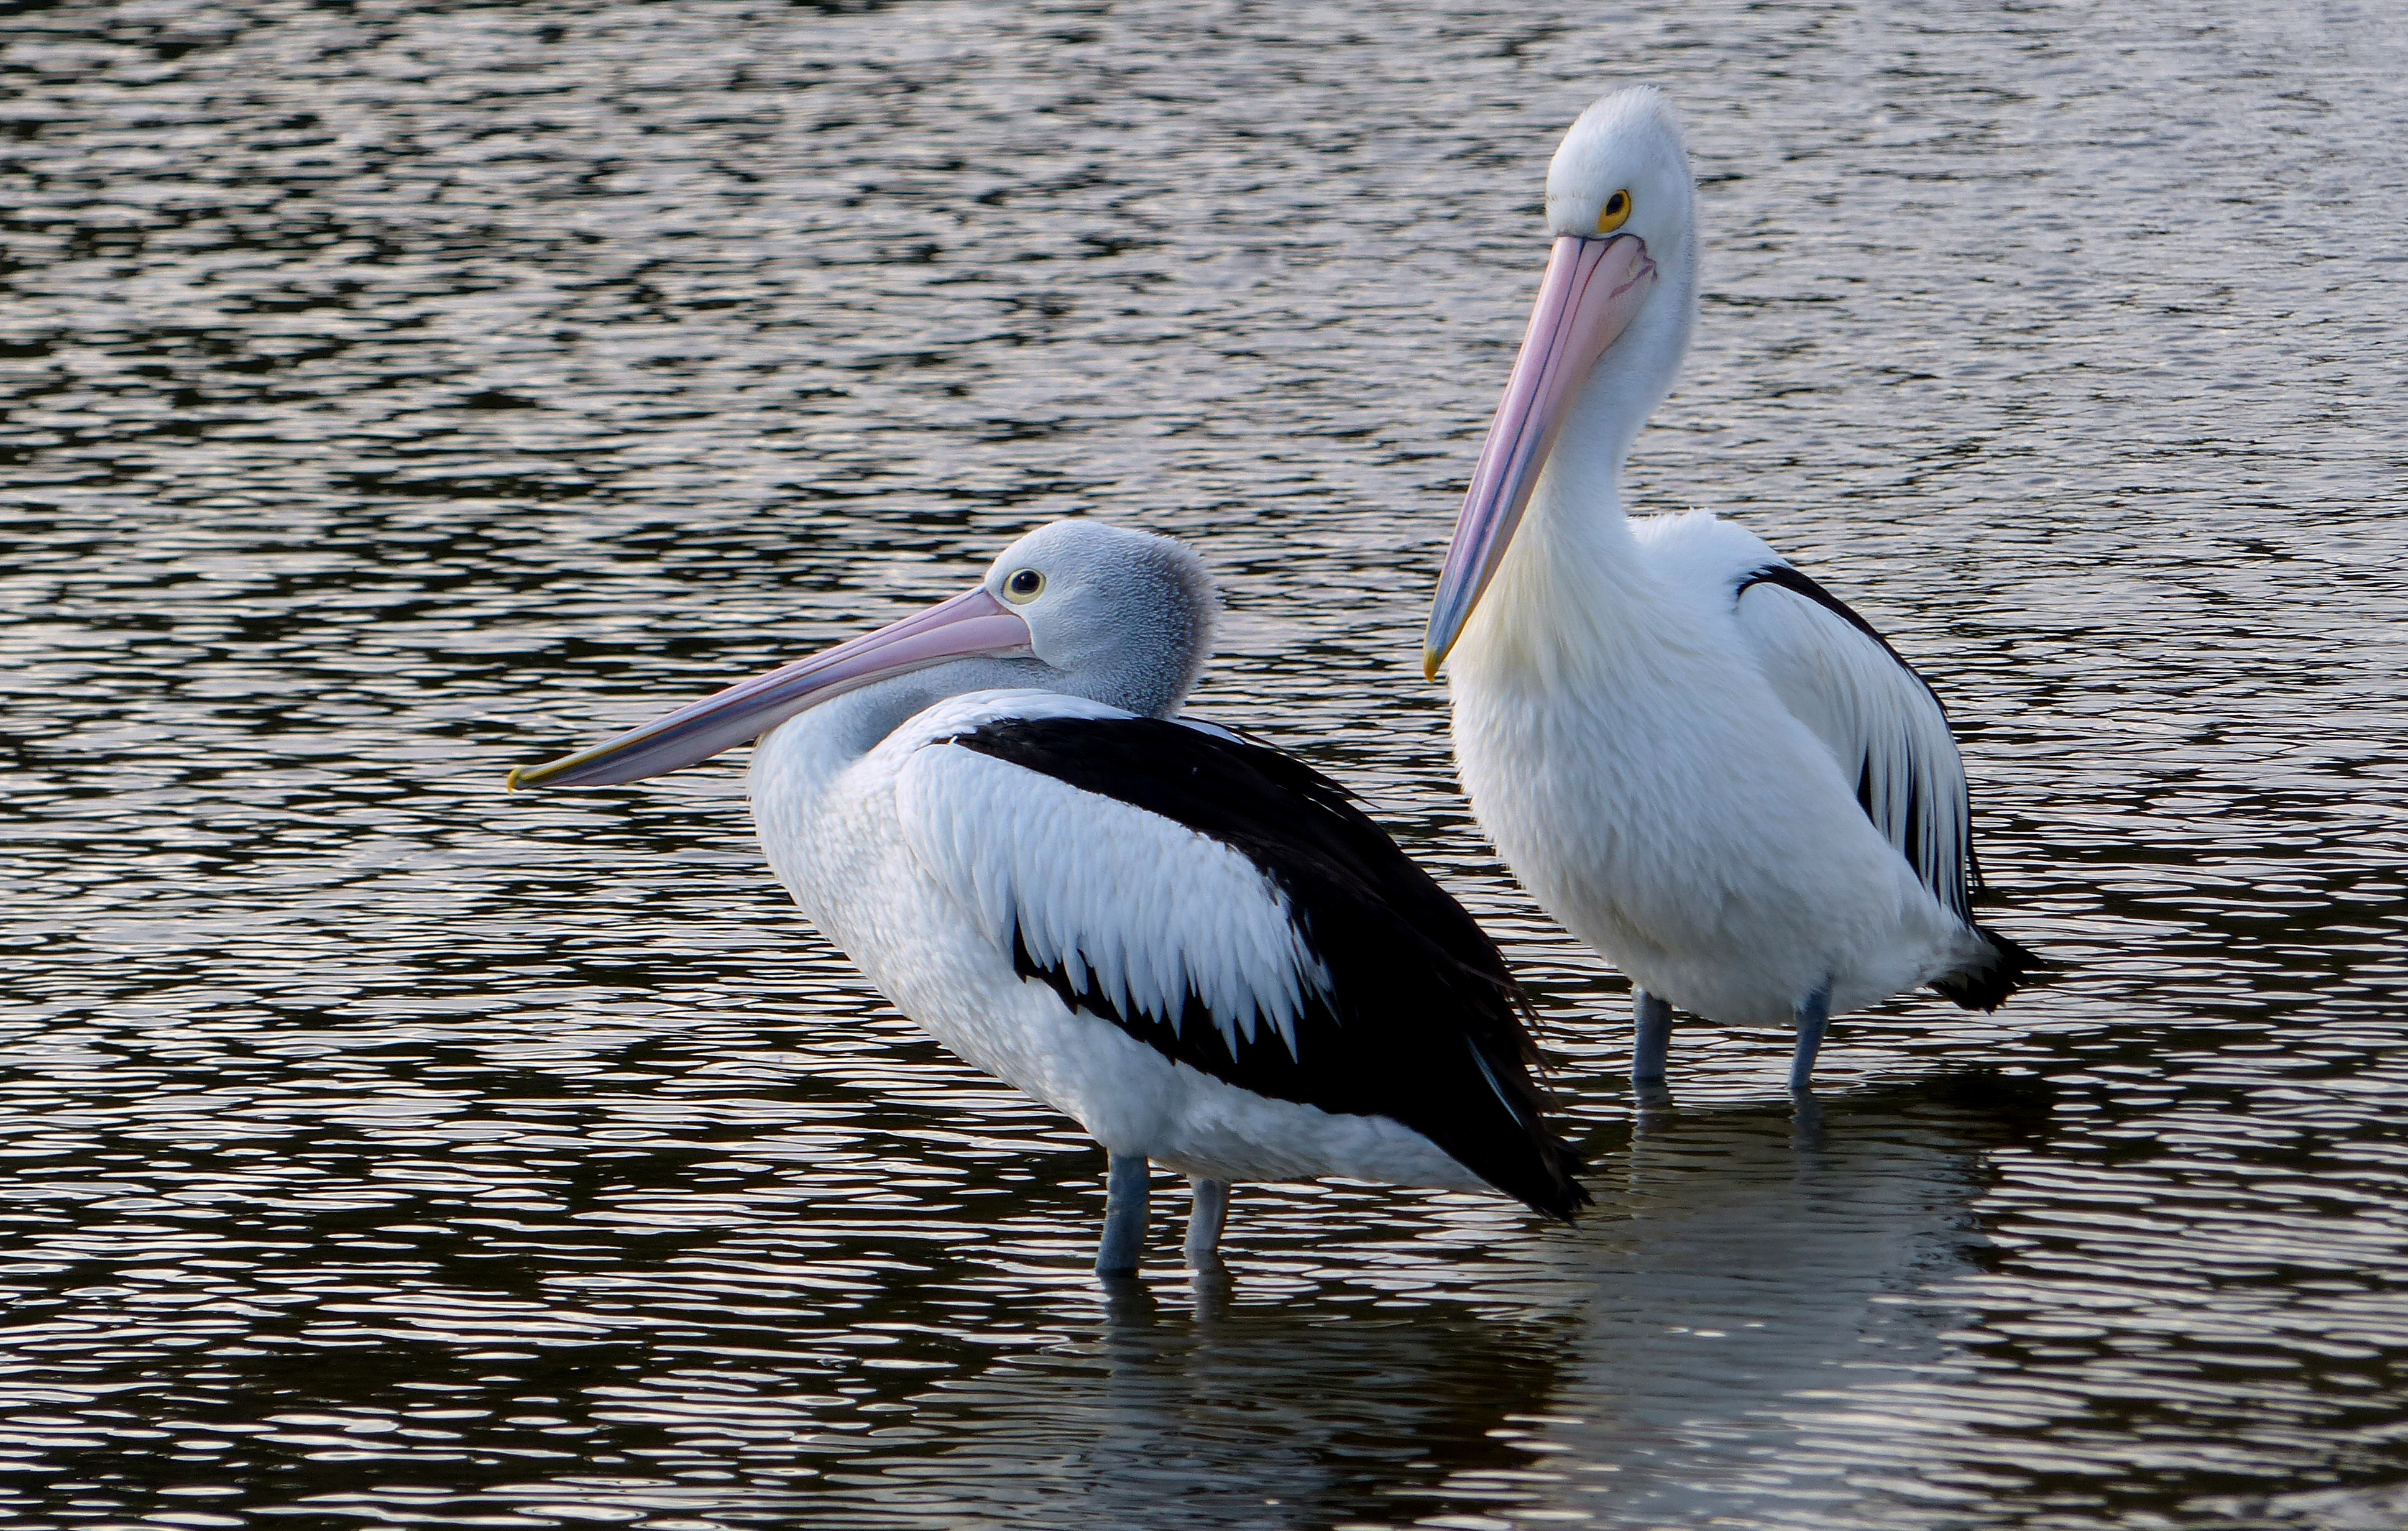
bird, wing, pelican, seabird, wildlife, beak, fauna, vertebrate, pelecaniformes